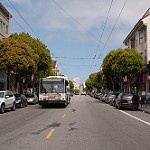
Label: street